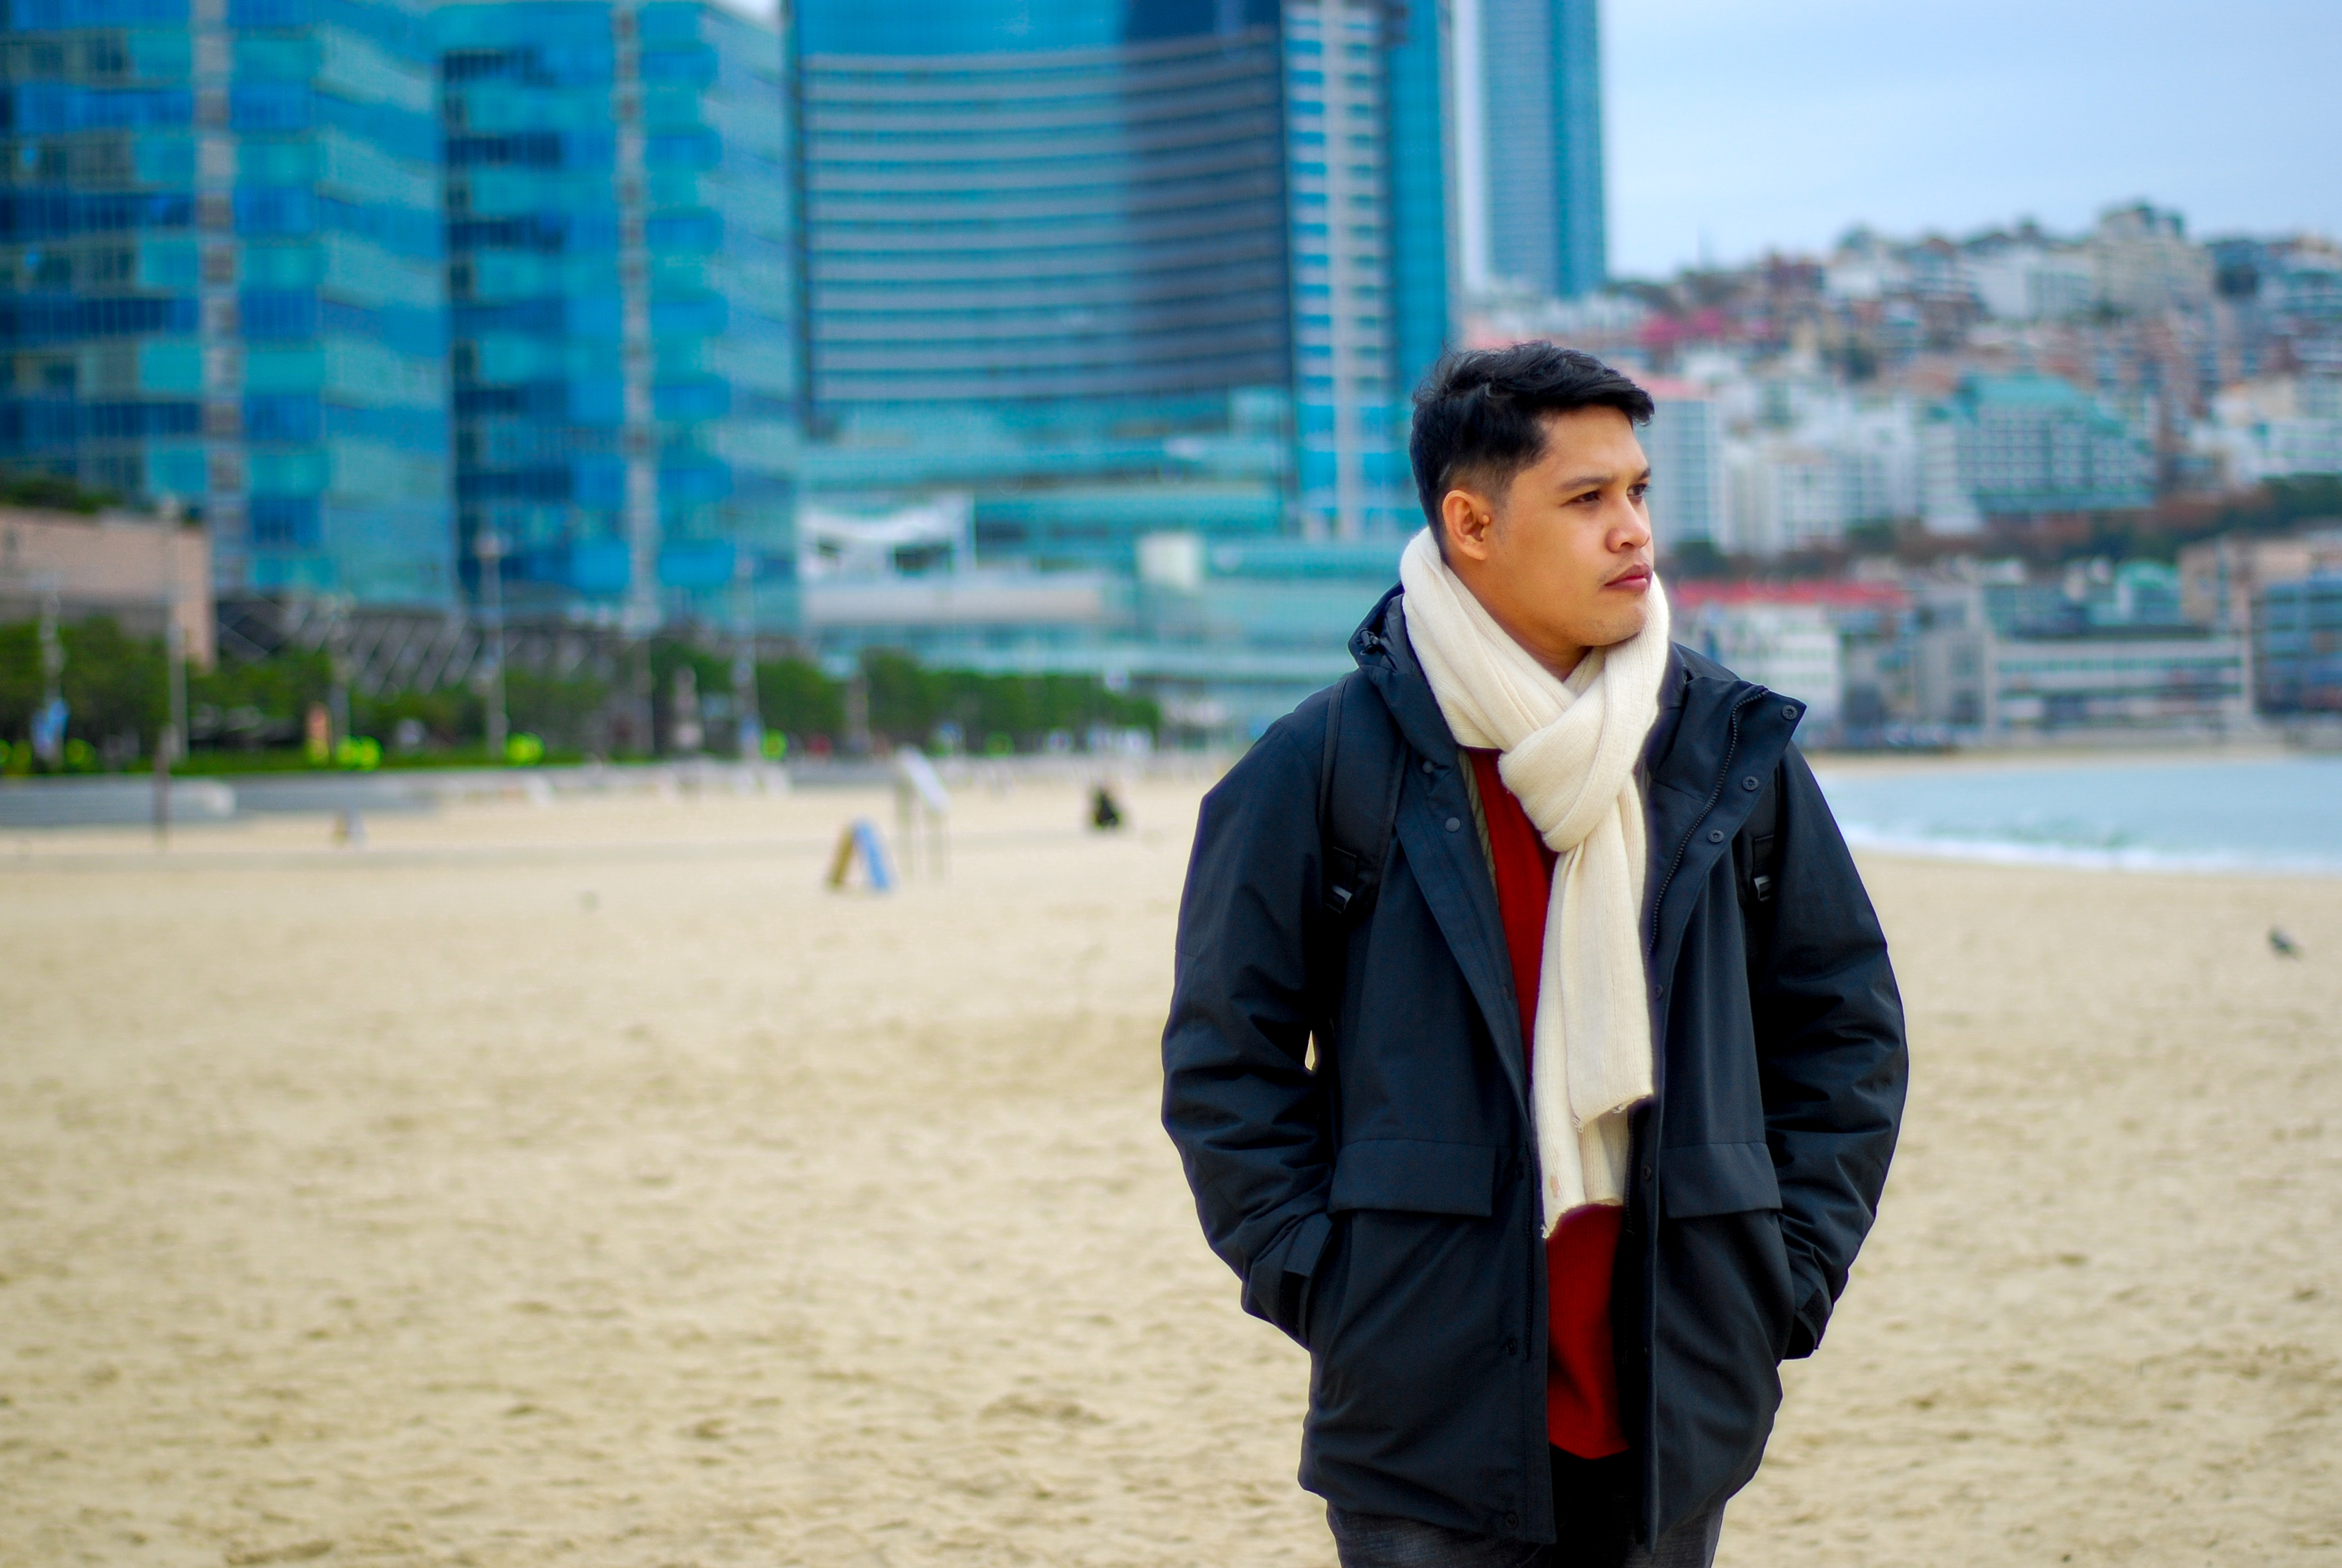
autumn, water, sky, People on beach, plant, building, azure, beach, body of water, travel, happy, jacket, tree, leisure, street fashion, fun, city, horizon, sand, landscape, tower block, urban area, recreation, condominium, street, tourism, sitting, ocean, town, wave, coast, walking, hoodie, winter, vacation, evening, sea, portrait photography, honeymoon, skyline, child, downtown